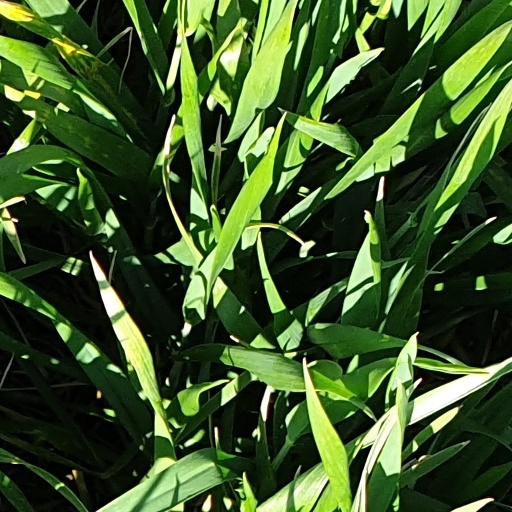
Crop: wheat